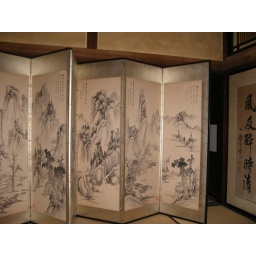
Some photos from Yamaguchi-san's summer house in the mountains outside of Nagano.